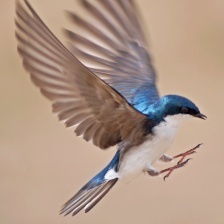
Species: TREE SWALLOW
Scientific name: TACHYCINETA BICOLOR